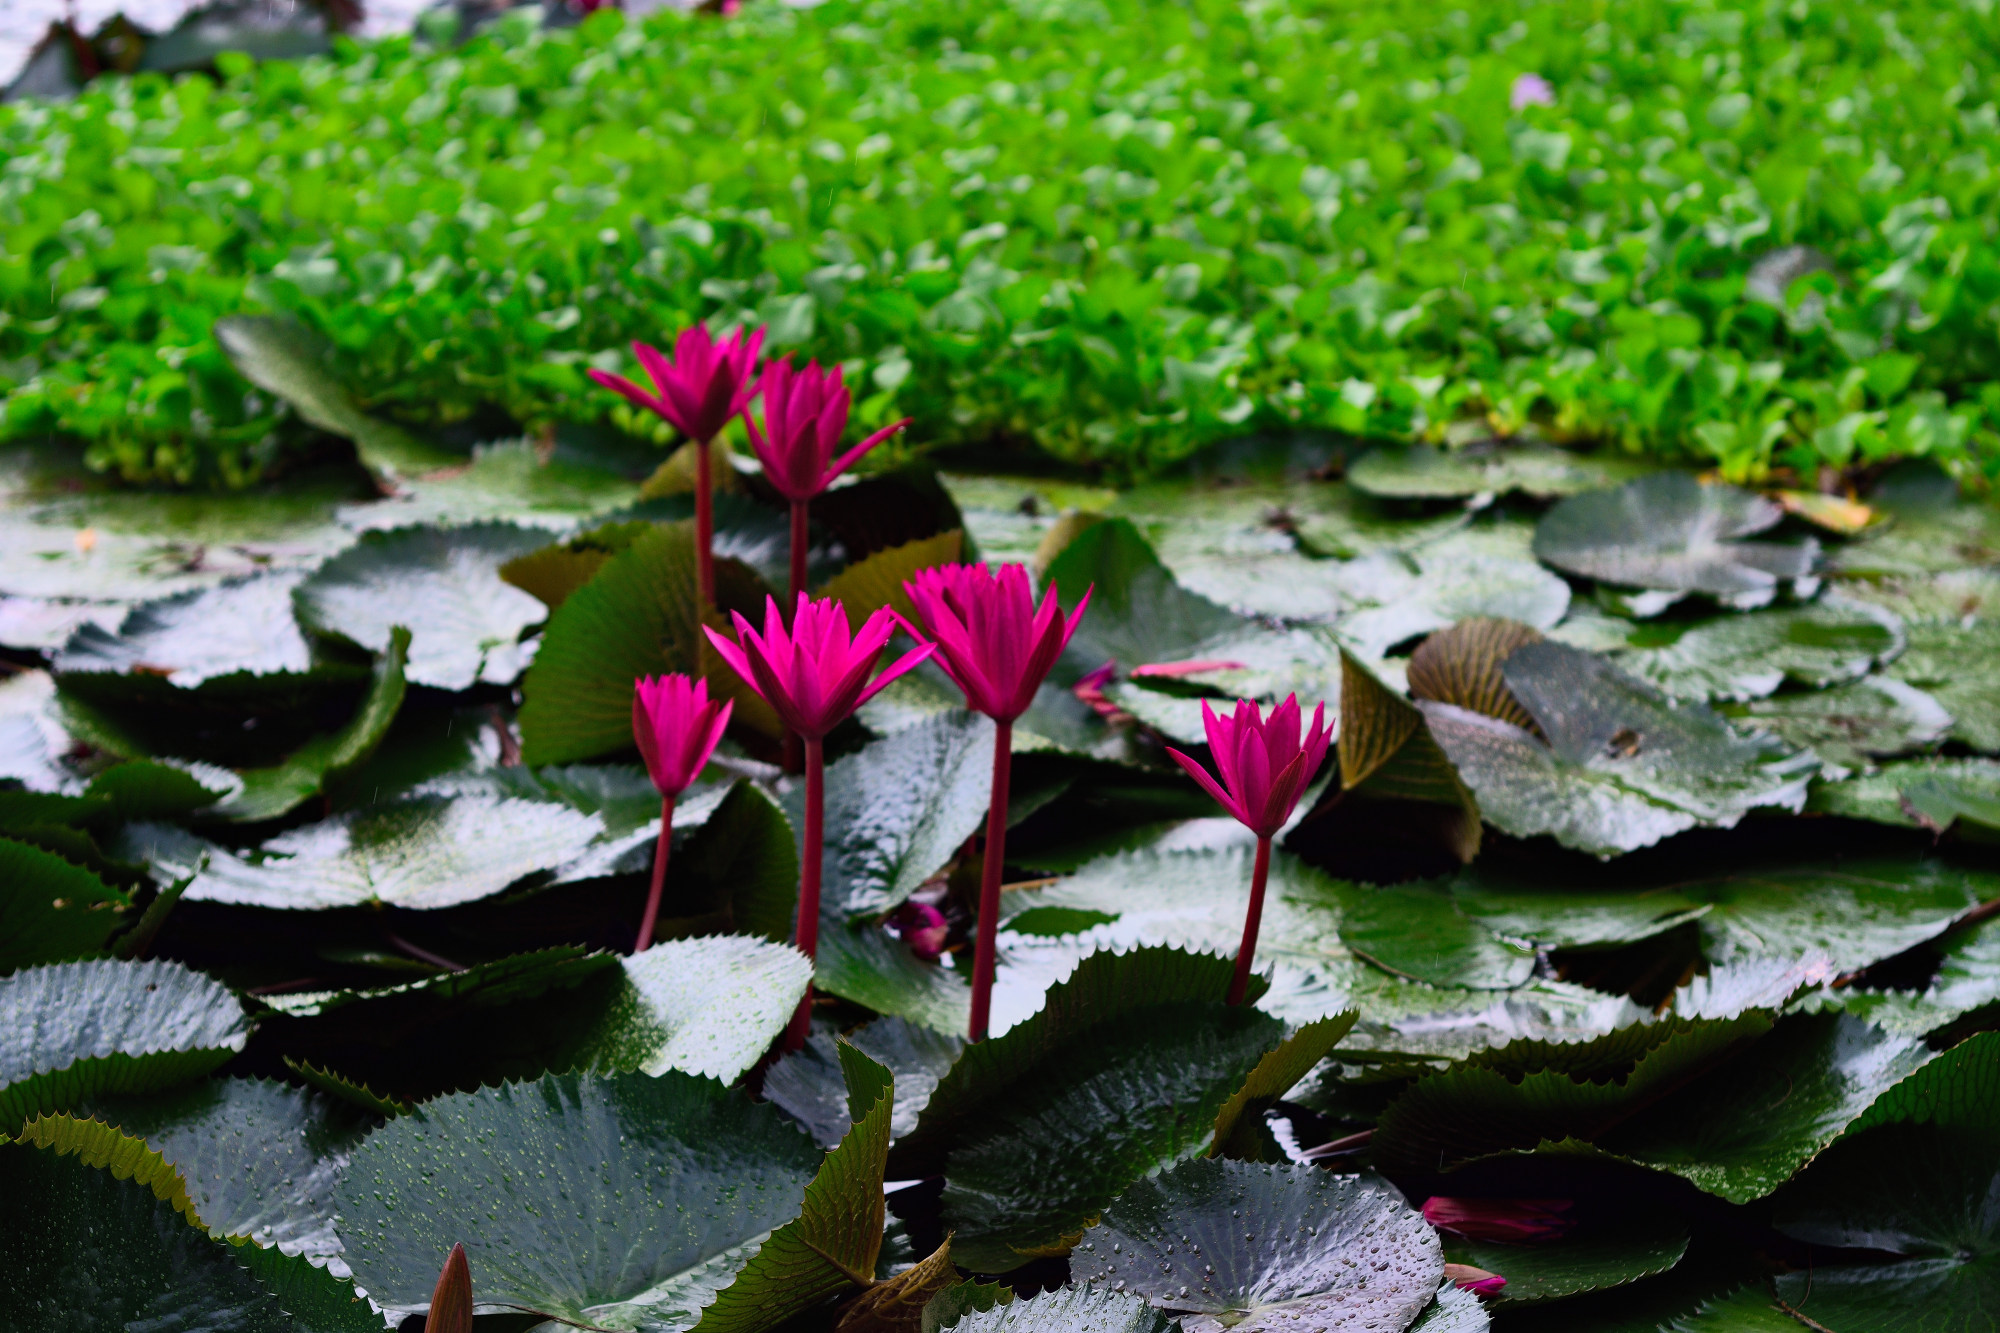
Pink Water Lily & Water Hyacinth — Khurushkul Pond, Bangladesh
Pink water lily (Nymphaea) flowers blooming amid dense water hyacinth (Eichhornia crassipes) coverage in a freshwater pond near Khurushkul, Cox's Bazar, Bangladesh. Photographed during the June 2026 monsoon season, with post-rain water droplets visible on the lily pads. Part of a 100-image GPS-tagged survey of the same pond.
Location: Khurushkul, Chattogram, Bangladesh
Captured: 2026-06-19T10:08:59+06:00